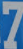
Number: 7